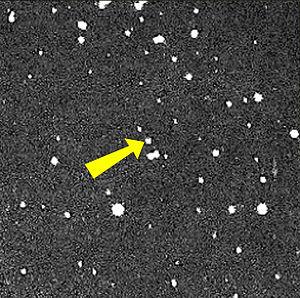
En 2006, l'Union astronomique internationale a défini comme étant une « planète », tout corps en orbite autour du Soleil, assez gros pour être parvenu à l'équilibre hydrostatique et pour avoir nettoyé son voisinage autour de son orbite.